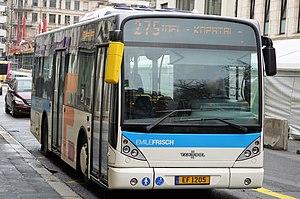
Luxembourg, avenue Emile-Reuter, EF1205, Emile Frisch, ligne 275 direction Kopstal-Schoenfels.